Inglesbatch

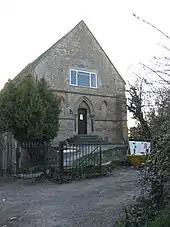
The converted chapel

Allandale is a detached house built in the early 19th century. Home Farmhouse is slightly later having been built in the mid 19th century. Both are Grade II listed buildings.